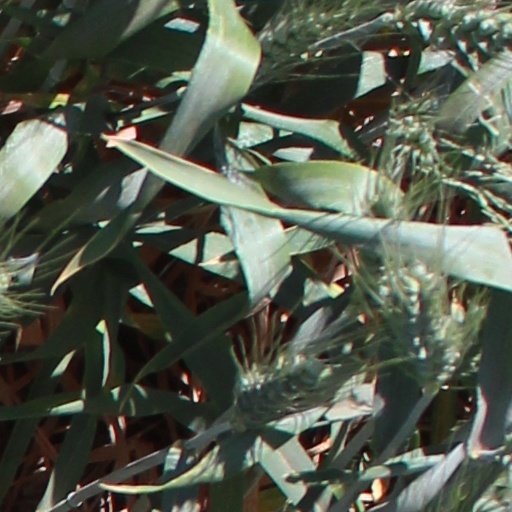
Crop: wheat